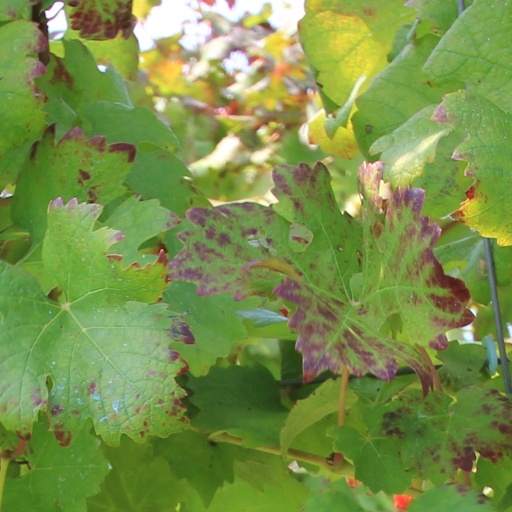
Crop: grape